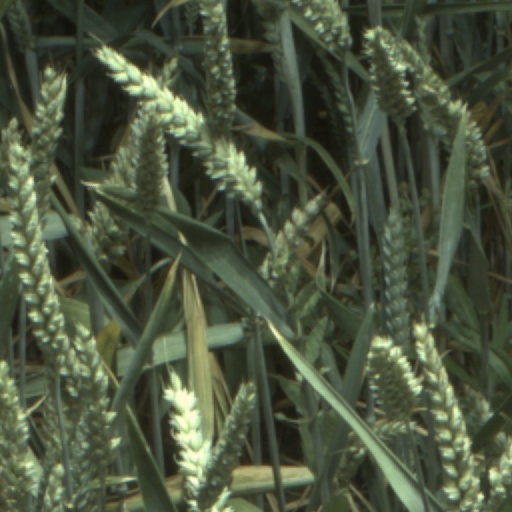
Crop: wheat